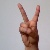
The image shows a hand gesture representing the letter 'V' in Indian Sign Language.